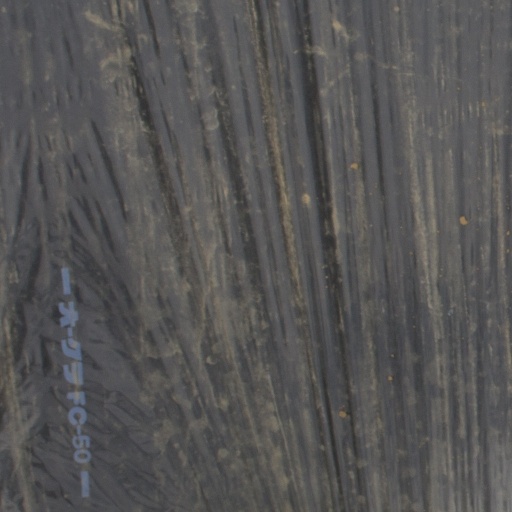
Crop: Jerusalem artichoke